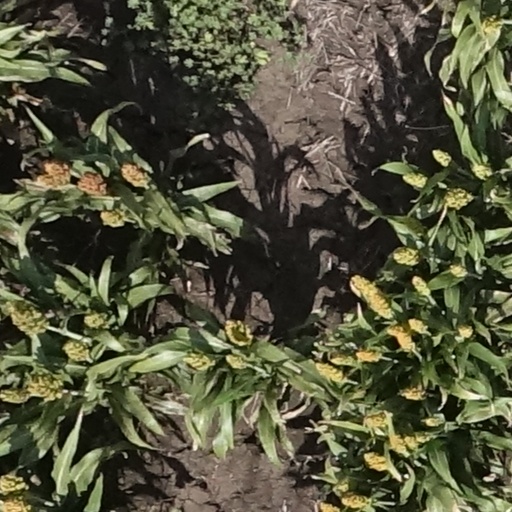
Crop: sorghum